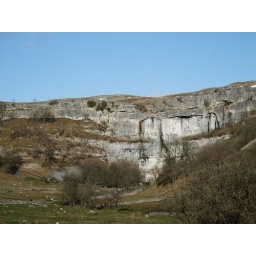
Glorious clear sky in January